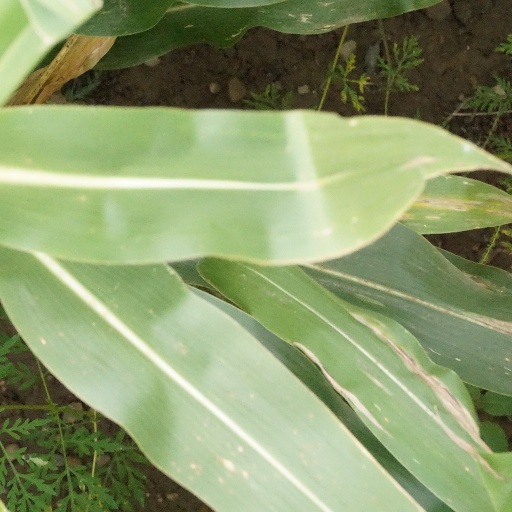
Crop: maize; corn